Christian Wilhelm Allers

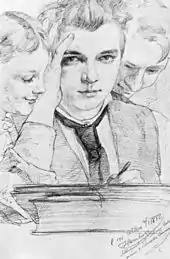
Self portrait, 1882

Christian Wilhelm Allers (6 August 1857 – 19 October 1915) was a German painter and printmaker.